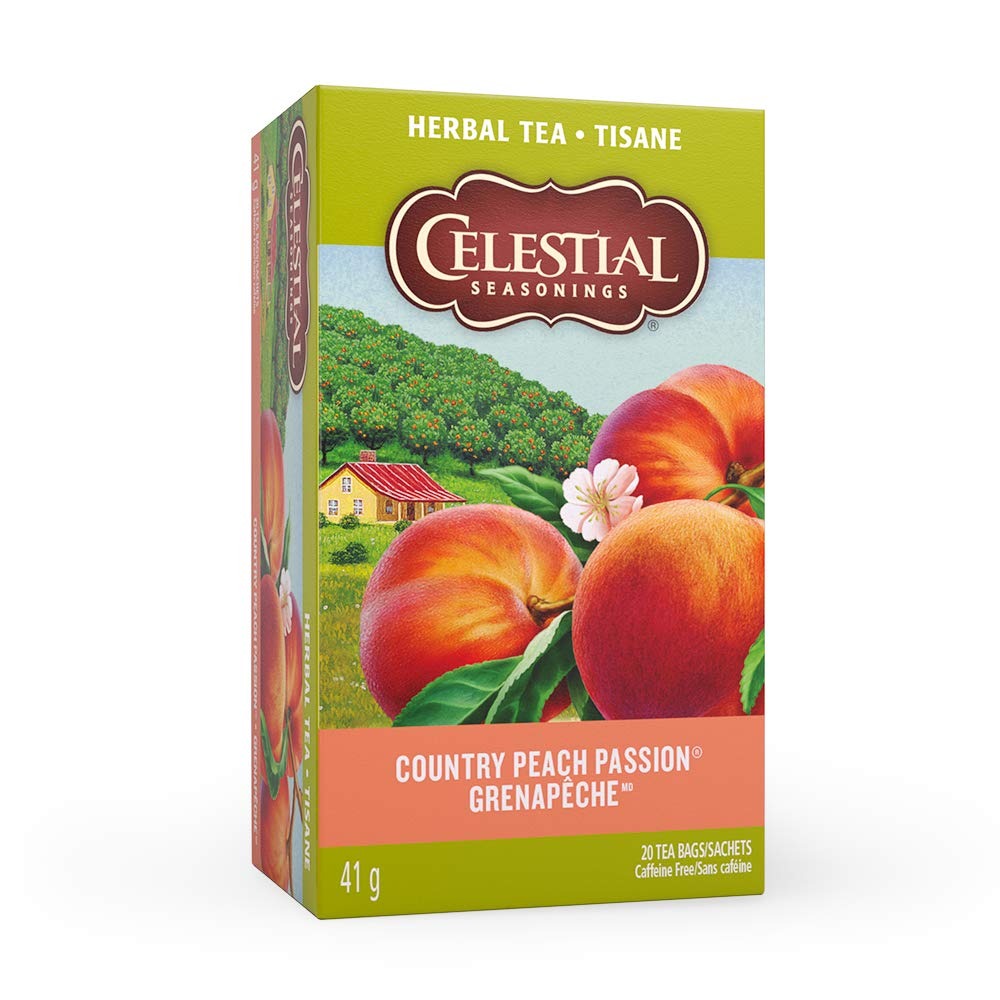
Item Name: Celestial Seasonings Herbal Tea, Country Peach Passion, 20 Count
Bullet Point 1: Product Type:Grocery
Bullet Point 2: Item Package Dimension:9.4 " L X5.9 " W X5.6 " H
Bullet Point 3: Item Package Weight:1.25 lbs
Bullet Point 4: Item Package Quantity:1
Bullet Point 5: Responsible Packaging: Recycled Boxes & Stringless Tea Bags Help Reduce Waste
Value: 1.4
Unit: Ounce

Price: 4.09